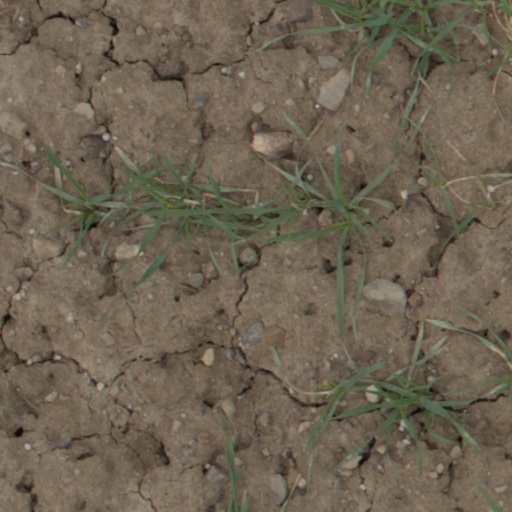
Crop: wheat